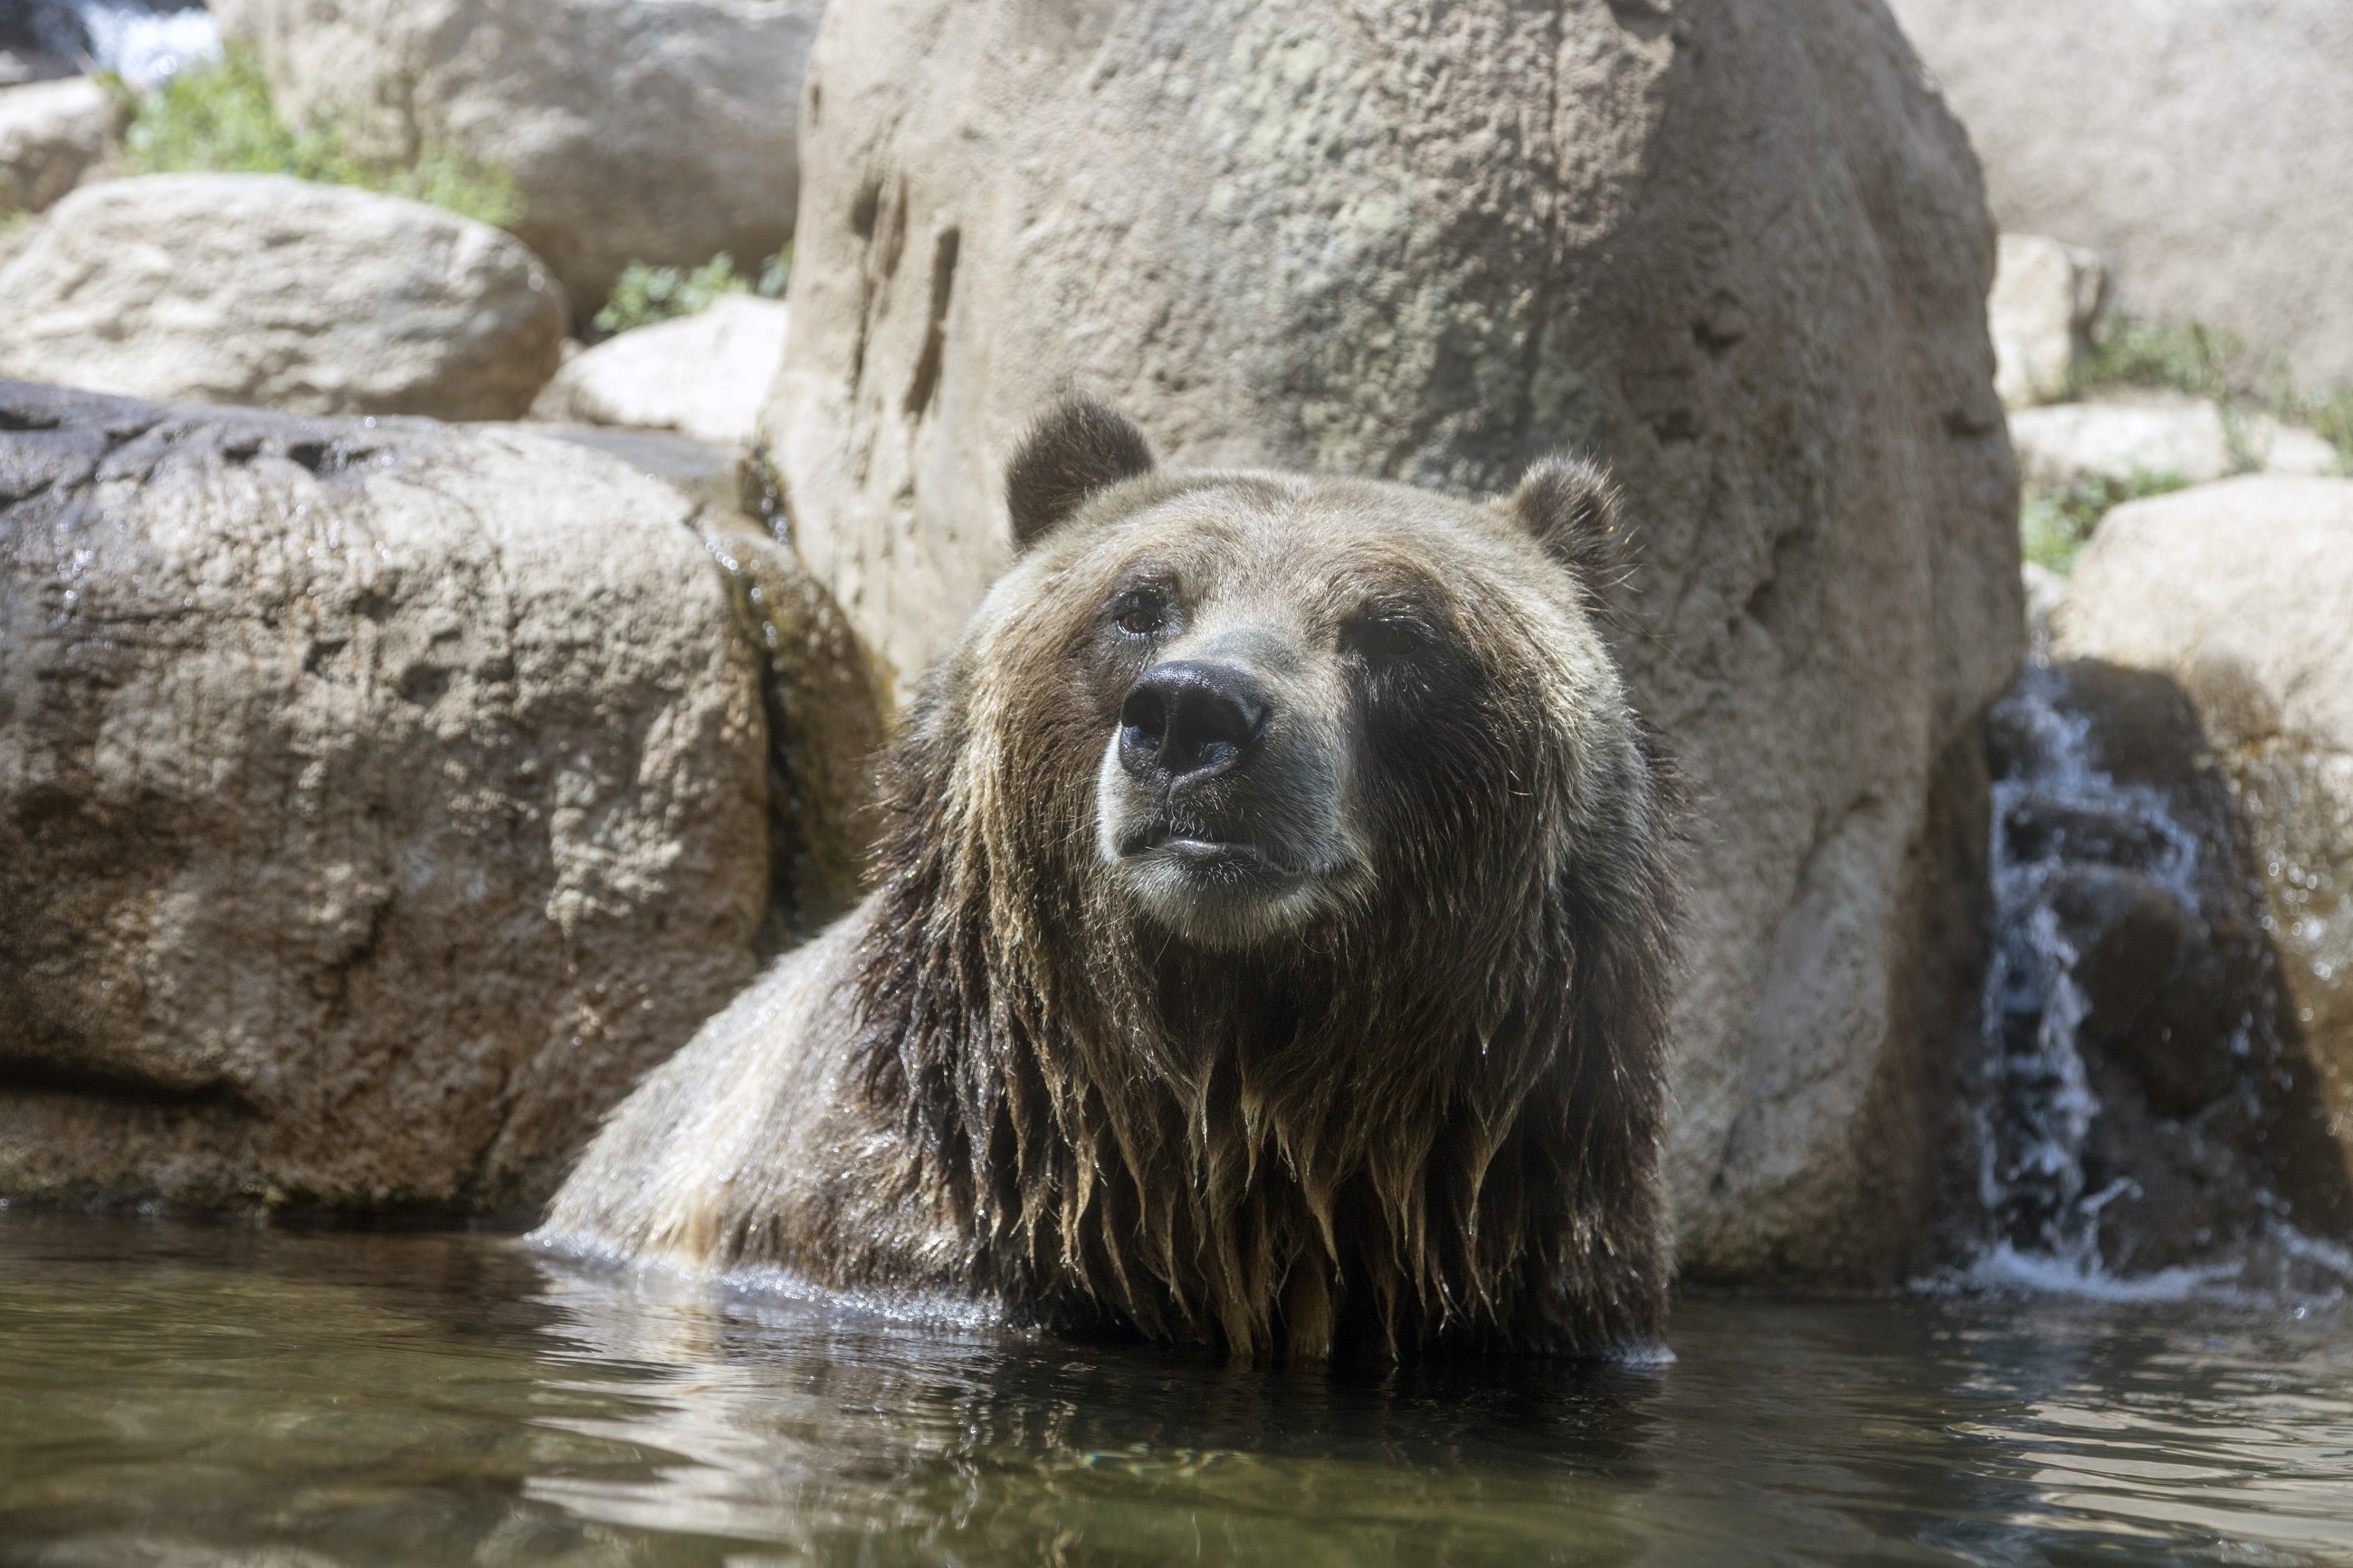
water, nature, bear, wildlife, zoo, fur, portrait, mammal, fauna, brown bear, looking up, enclosure, outdoors, furry, vertebrate, adult, grizzly bear